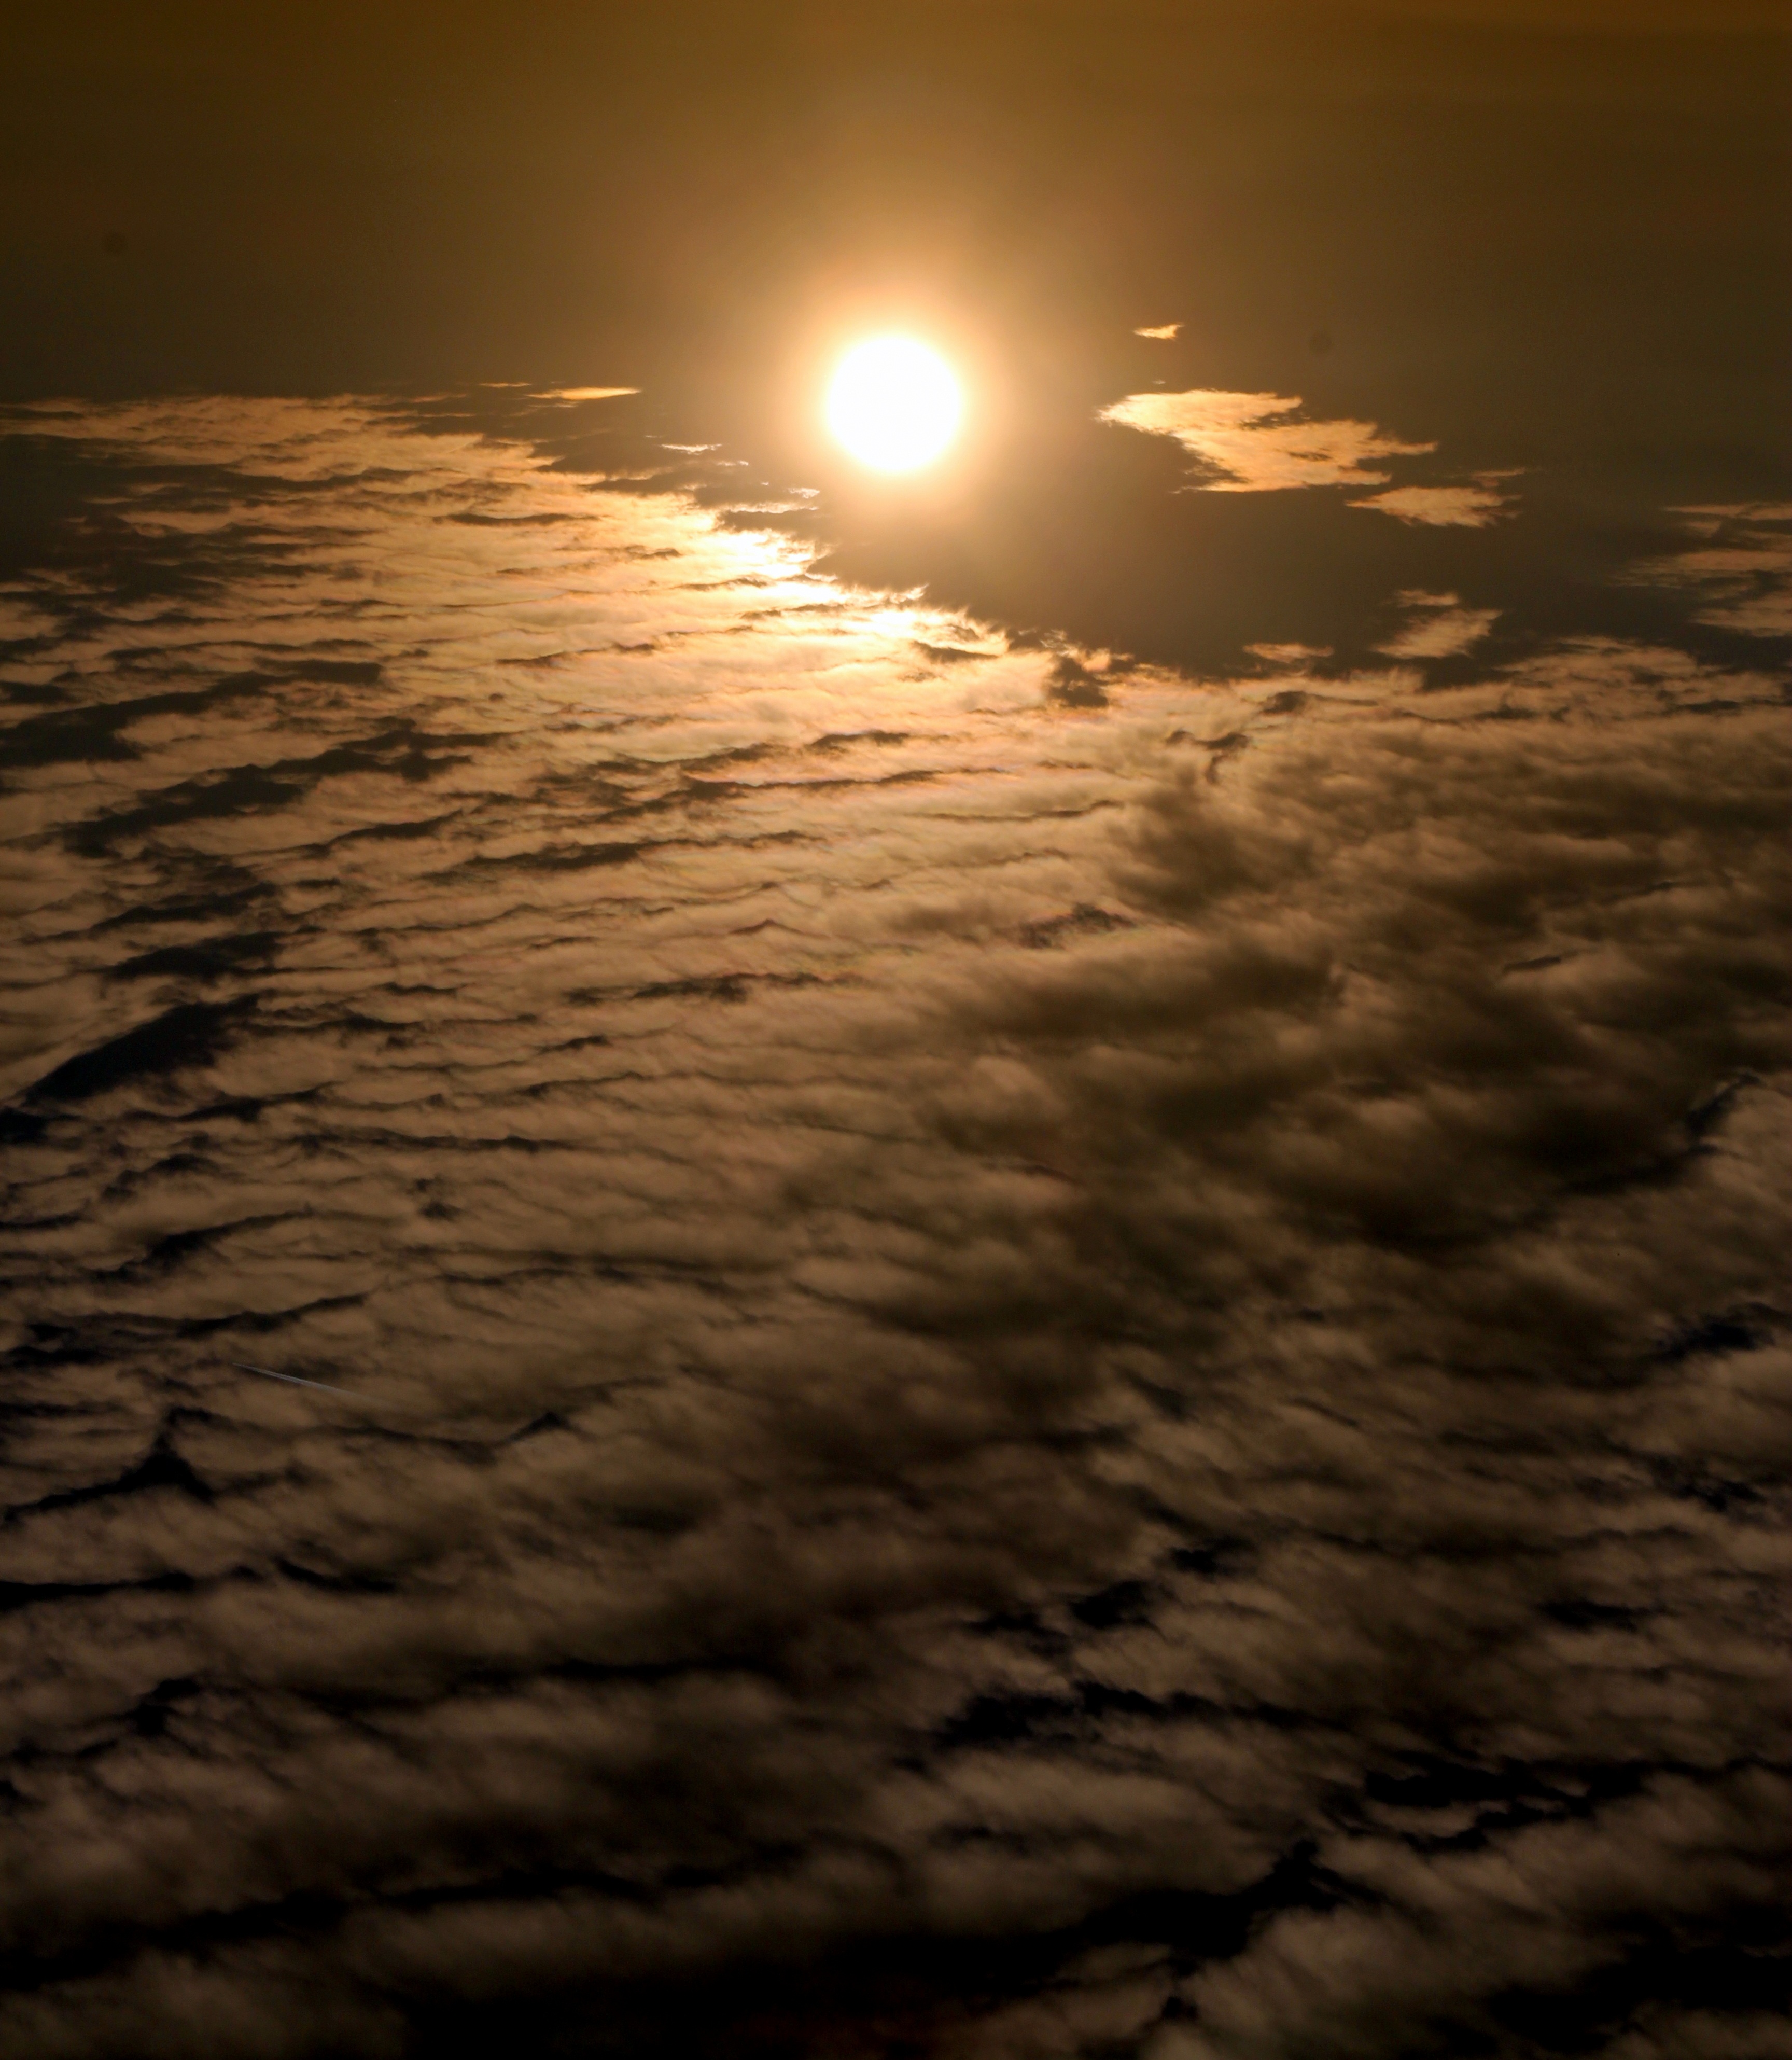
sea, horizon, light, cloud, sky, sun, sunrise, sunset, sunlight, morning, dawn, atmosphere, dusk, evening, reflection, red, darkness, astronomical object, meteorological phenomenon